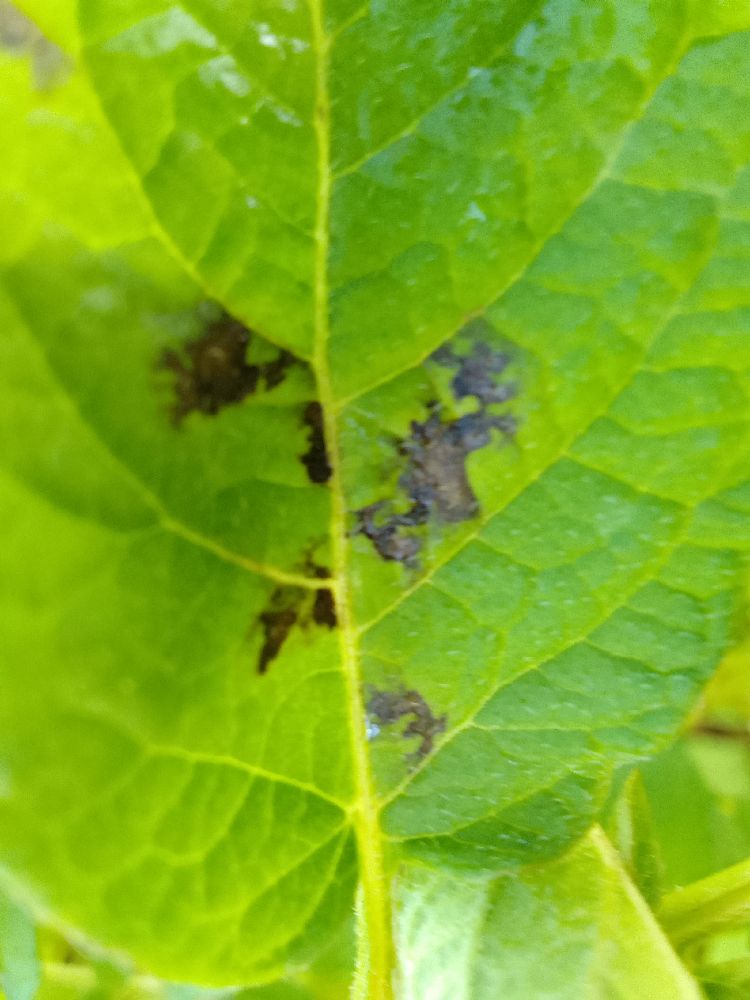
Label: Early blight